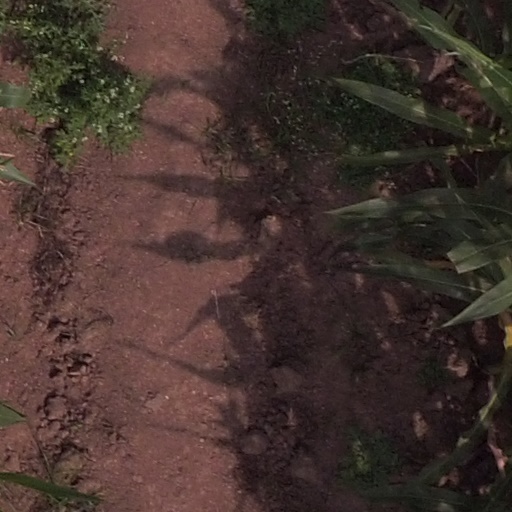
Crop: maize; corn